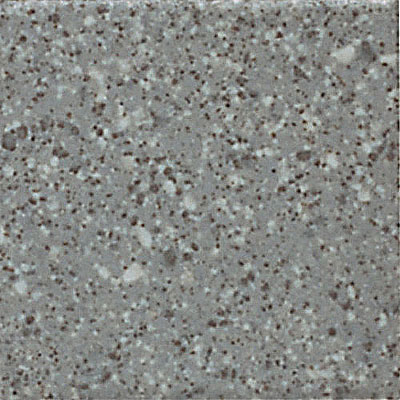
Texture: flecked